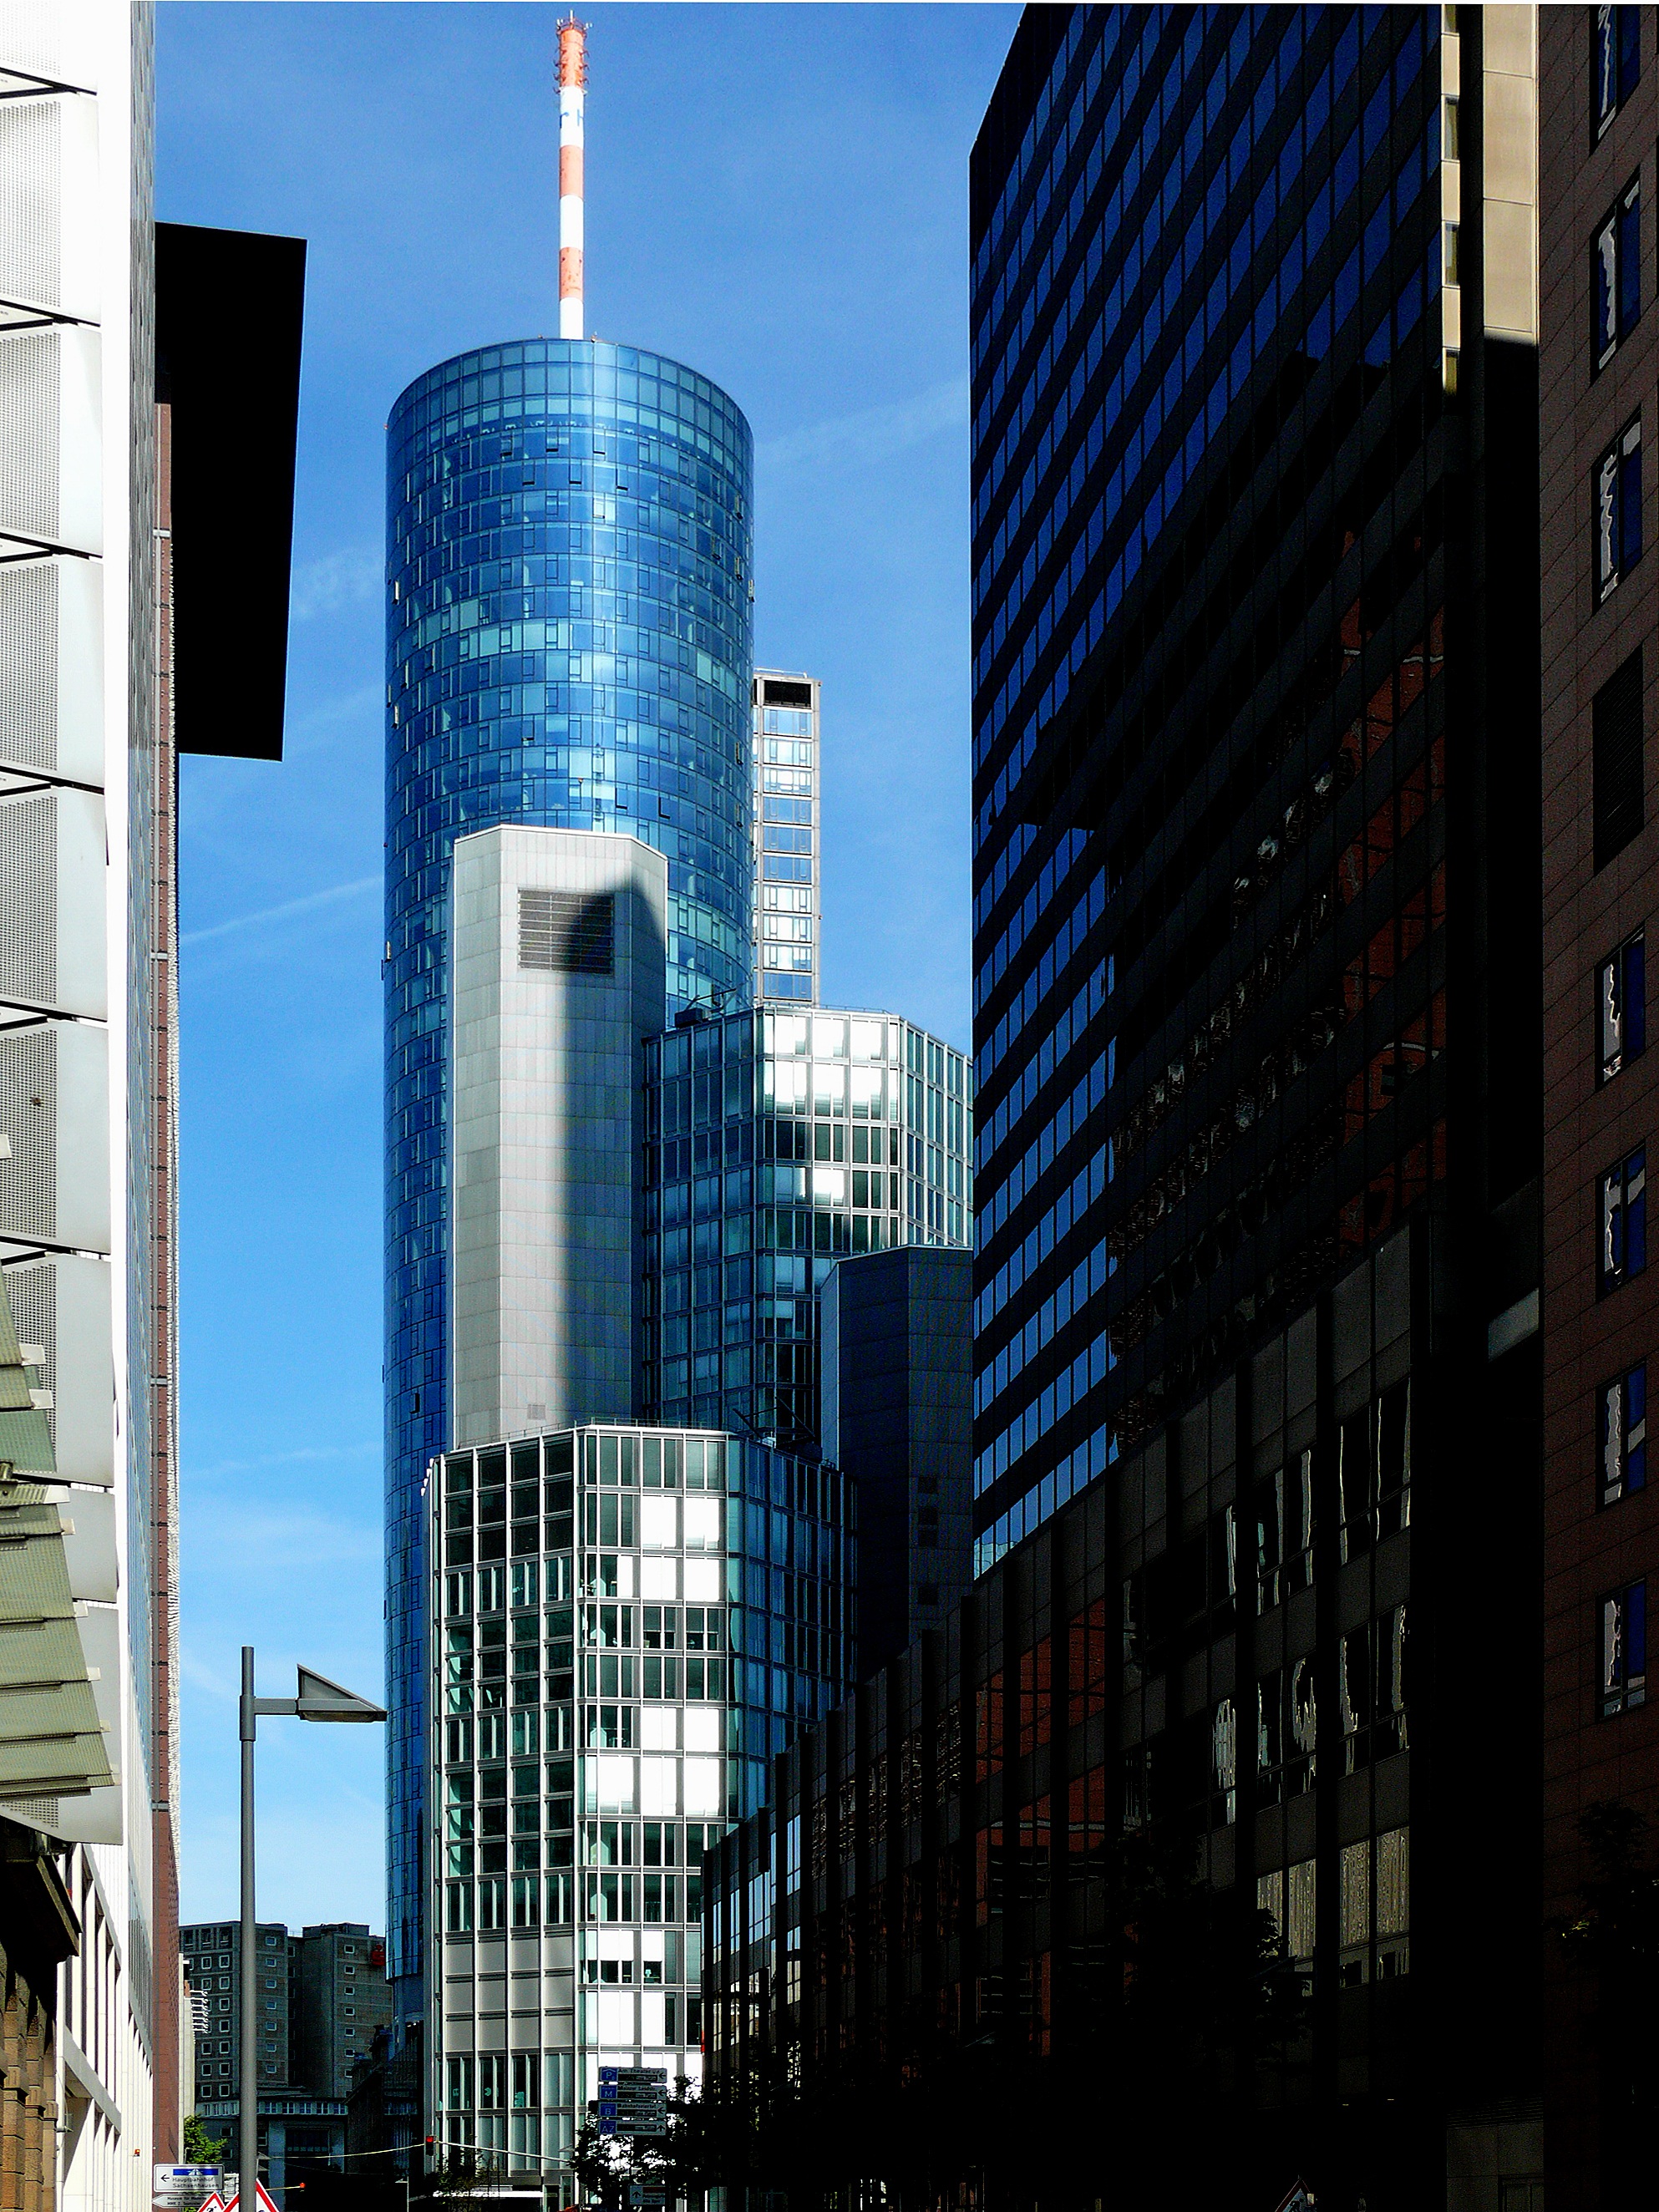
architecture, sky, road, skyline, window, glass, building, city, home, skyscraper, cityscape, downtown, live, tower, landmark, facade, office building, tower block, skyscrapers, frankfurt, metropolis, facades, bank skyscraper, high rise office building, urban area, human settlement, metropolitan area